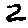
Label: 2